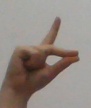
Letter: ta